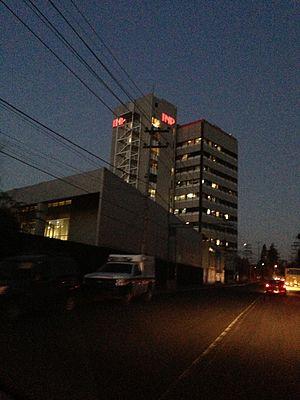
L'Institut National Pédiatrique du Mexique est une institution d'assistance publique appartenant au Secrétariat de Santé du Mexique. Sa spécialité est la pédiatrie. Il fait partie d'un système de 12 hôpitaux de grandes spécialités du service de santé publique du Mexique. Il a été fondé le 6 novembre 1970, sous le nom d'Hôpital infantile de l'Institution Mexicaine d'Assistance à l'Enfance. Le 19 avril 1983, un arrêté du président du Mexique, Miguel de la Madrid, est publié dans le Journal Officiel de la Fédération pour lui attribuer son nom actuel, son autonomie et sa décentralisation sous la coordination du Secrétariat de Santé.